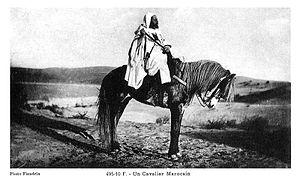
L′Arabe-Barbe est une race de chevaux de selle originaire du Maghreb. Issue du croisement entre l'Arabe et le Barbe, elle présente une origine génétique commune avec ce dernier. La race se constitue à la fin du XIXᵉ siècle, sous l'influence des Français, puis se perpétue localement par elle-même. Le premier stud-book Arabe-Barbe est créé en Algérie en 1948.
Le cheval est, au Maroc, une tradition très ancienne, liée à l'histoire des cavaleries berbères. Les races Barbe et Arabe-Barbe y sont considérées comme un patrimoine national, en raison de leur élevage par de nombreuses tribus locales. La tbourida met cette utilisation militaire du cheval Barbe ou Arabe-barbe à l'honneur, et représente le sport équestre le plus populaire du Maroc. Le pays compte cinq haras nationaux situés à Marrakech, Meknès, Bouznika, Oujda et El Jadida. Il organise d'importants événements équestres à rayonnement international, tels que le Salon international du cheval d'El Jadida et le Morocco Royal Tour, ainsi que des événements sportifs nationaux, tels que la Semaine du cheval de Rabat.